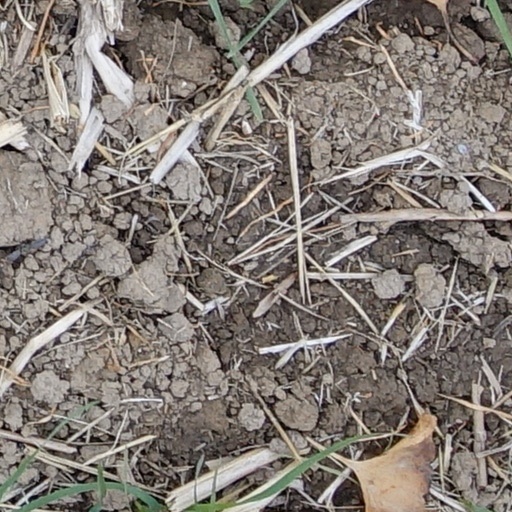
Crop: wheat